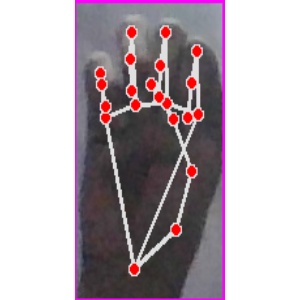
अक्षर: म